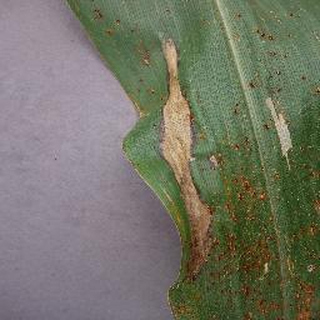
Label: corn_northern_leaf_blight